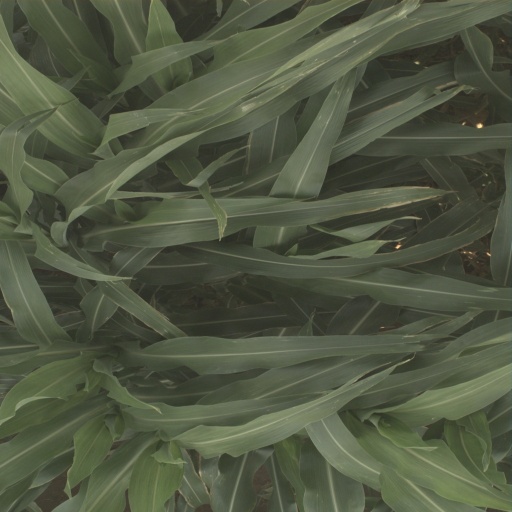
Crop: sorghum